Lady with the Ring

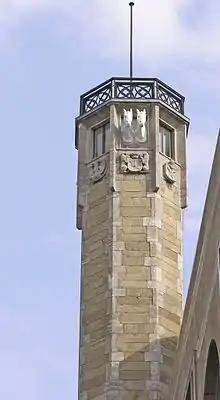
Richmodis tower, Cologne

The most famous version of the story is from Cologne, where the woman has been popularly identified as Richmodis von Aducht, the wife of Menginus von Aducht. The incident was said to have occurred during the Black Death in 1357, though other versions claimed that it occurred in the 16th century. In Richmodstraße in Cologne one can find "Richmodis House", birthplace of the composer Max Bruch, where—according to legend—the Aduchts had lived. From a tower two sculpted horseheads look out of a window. These heads by sculptor Wilhelm Müller-Maus were installed in 1958 as a replacement for the wooden ones by Christoph Stephan (1797–1864) that had not survived the bombing of Cologne in World War II.